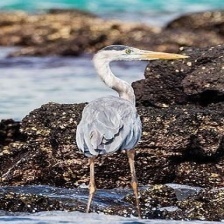
Species: BLUE HERON
Scientific name: ARDEA HERODIAS
ImageNet parent category: little_blue_heron